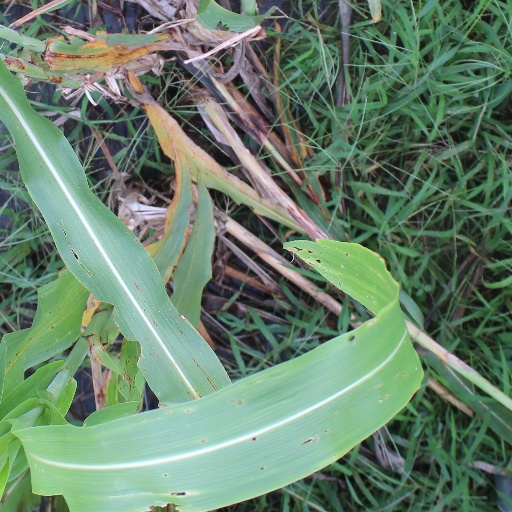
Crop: sorghum